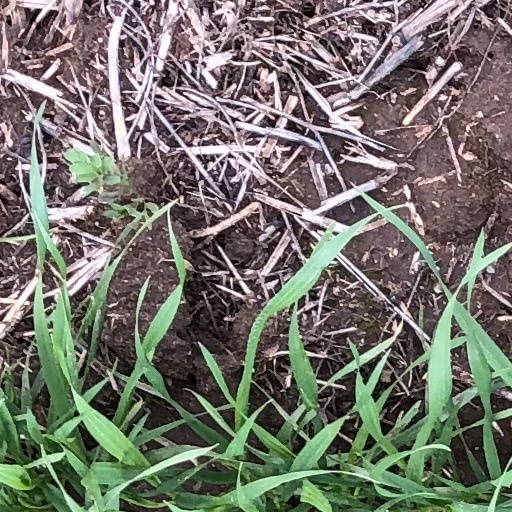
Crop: wheat